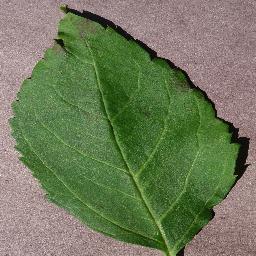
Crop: cherry
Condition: (including_sour)_healthy